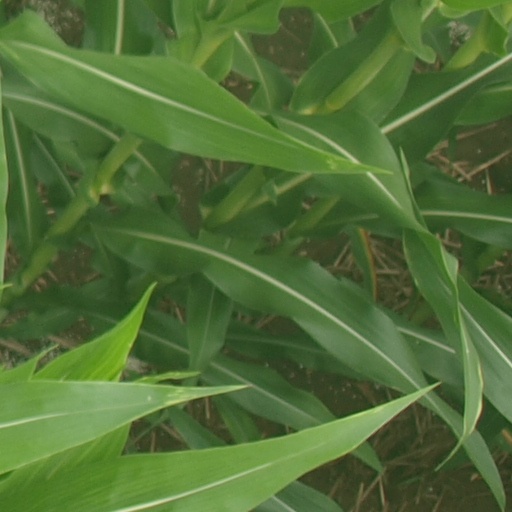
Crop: maize; corn